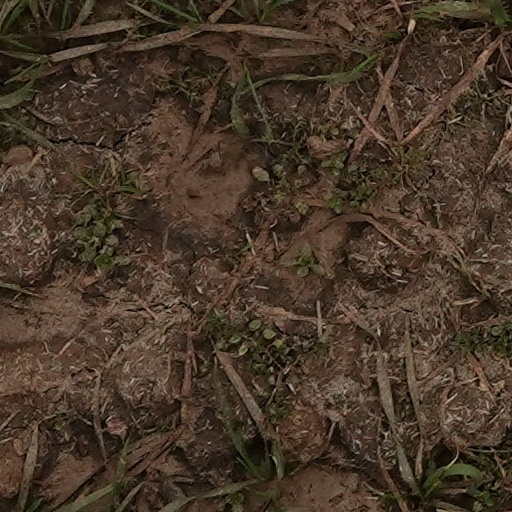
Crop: wheat